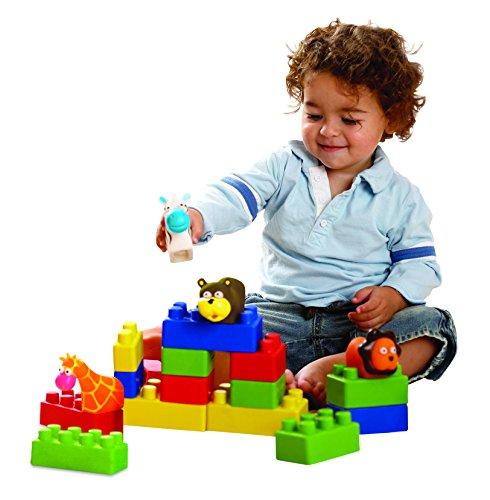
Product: Edushape Mini Edu-Animals, Flexible Blocks, 28 Piece
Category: Toys & Games | Baby & Toddler Toys | Sorting & Stacking Toys
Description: Fine Motor Skills.
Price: $27.66